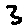
Label: 3